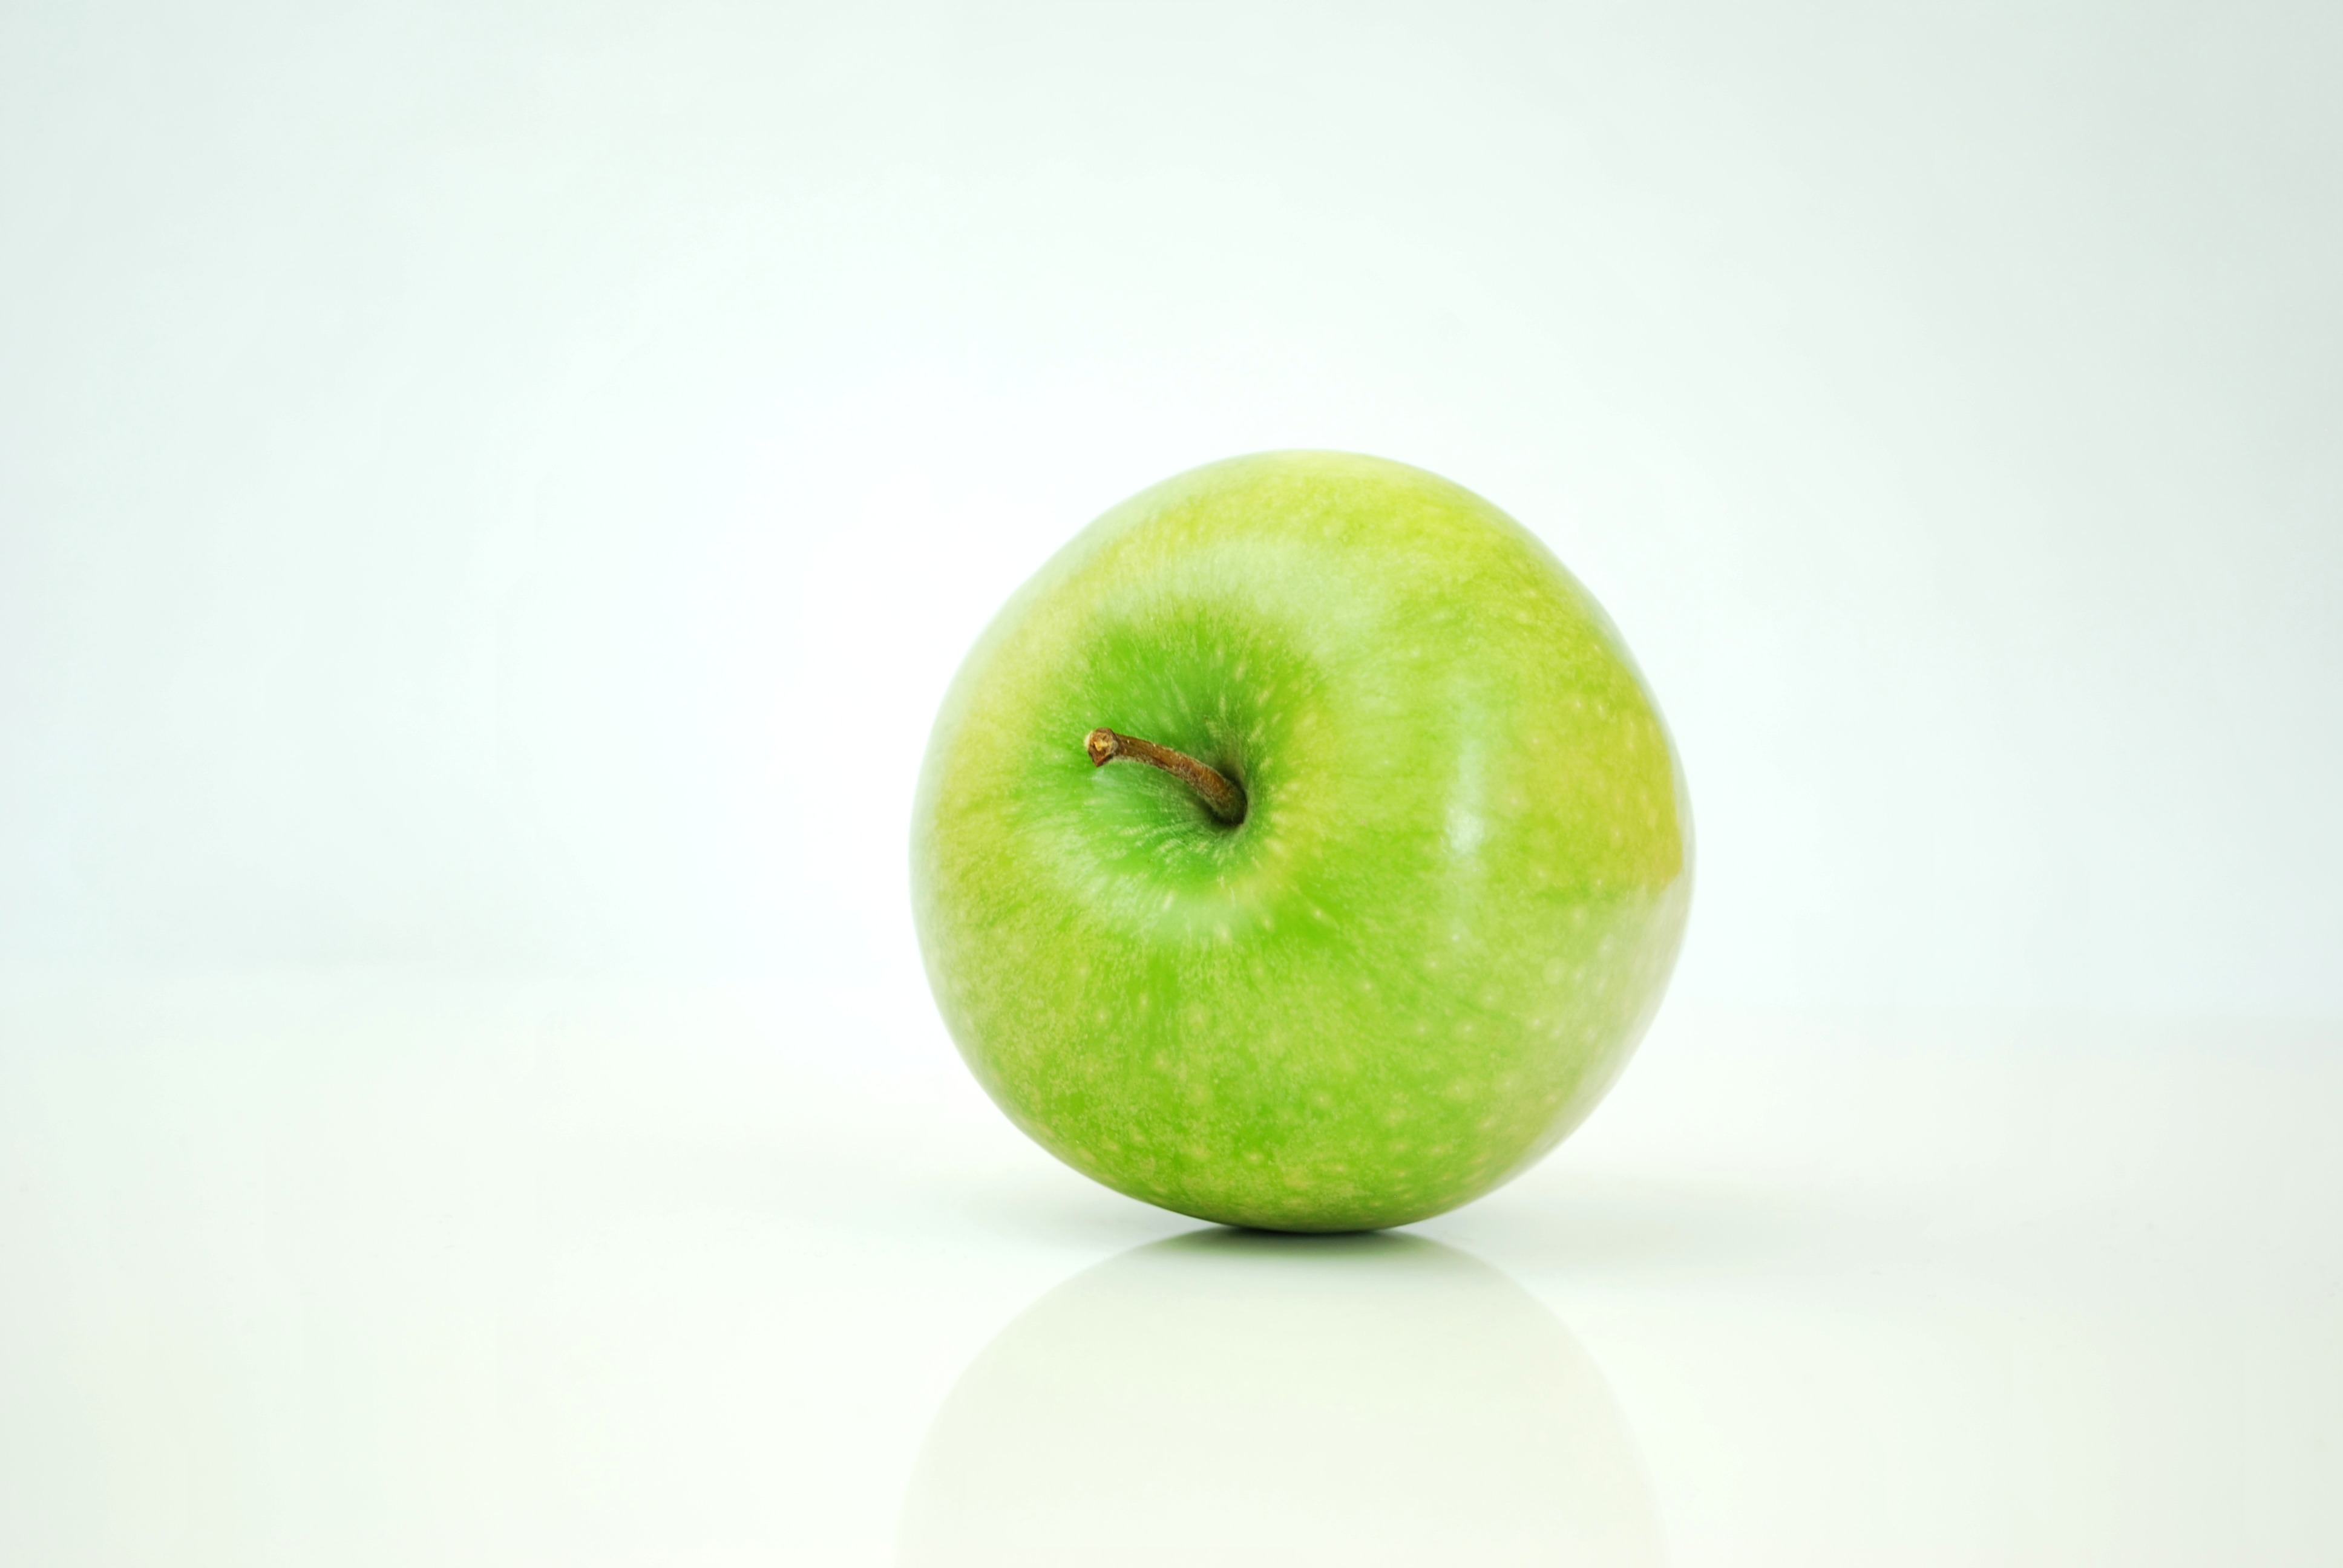
apple, plant, fruit, food, green, produce, healthy, liqueur, vitamins, flowering plant, rose family, granny smith, land plant, manzana verde